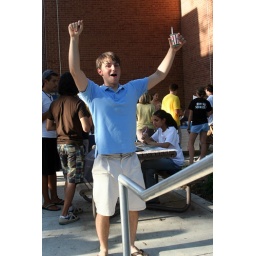
Put the ball in the cup